Ardino

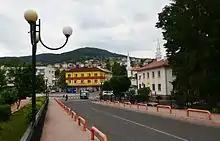
Main square in Ardino seen from the bridge.

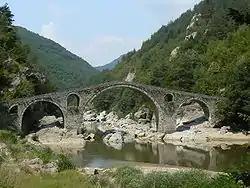
Devil's bridge near Ardino.

Ardino (formerly ) is a town in southern Bulgaria, in the Rhodope Mountains. It is located in Kardzhali Province and it is also close to Smolyan.